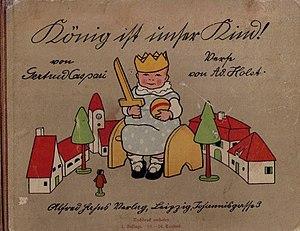
Gertrud Caspari est une illustratrice allemande de livres pour enfants dans la première moitié du 20e siècle. Elle est reconnue comme créatrice d'un style moderne pour enfants appelé "Caspari".